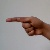
The image shows a hand gesture representing the letter 'G' in Indian Sign Language.